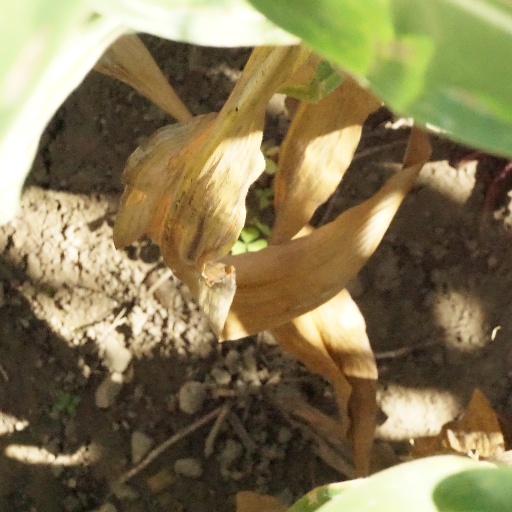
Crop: maize; corn